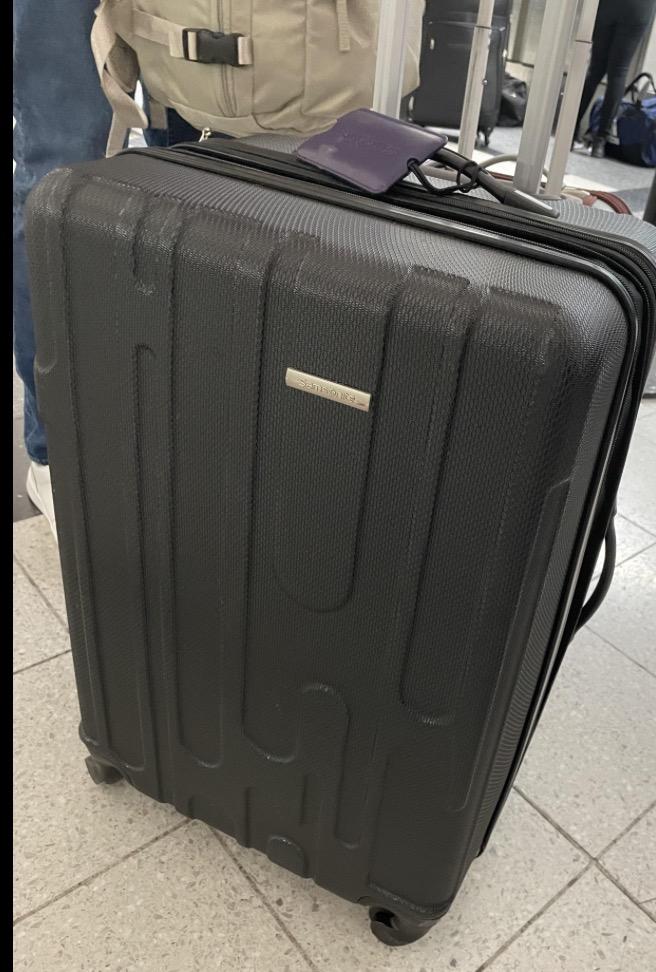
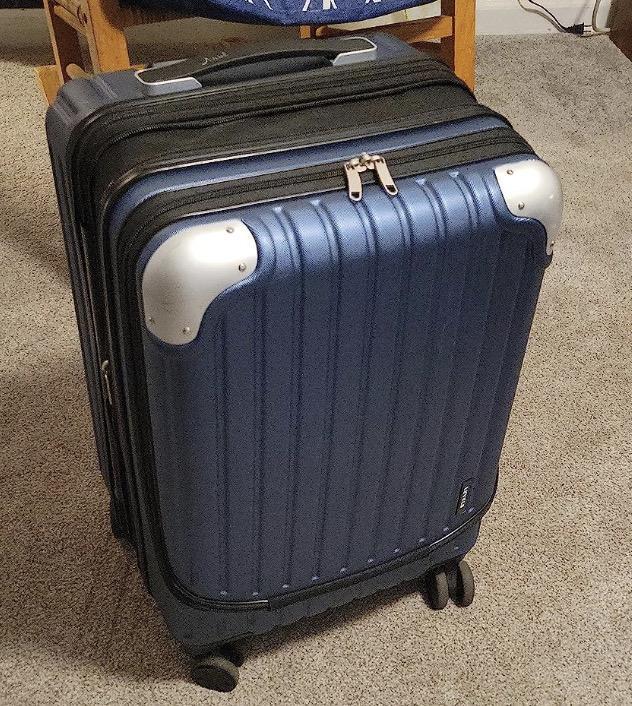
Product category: items_tea
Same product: no